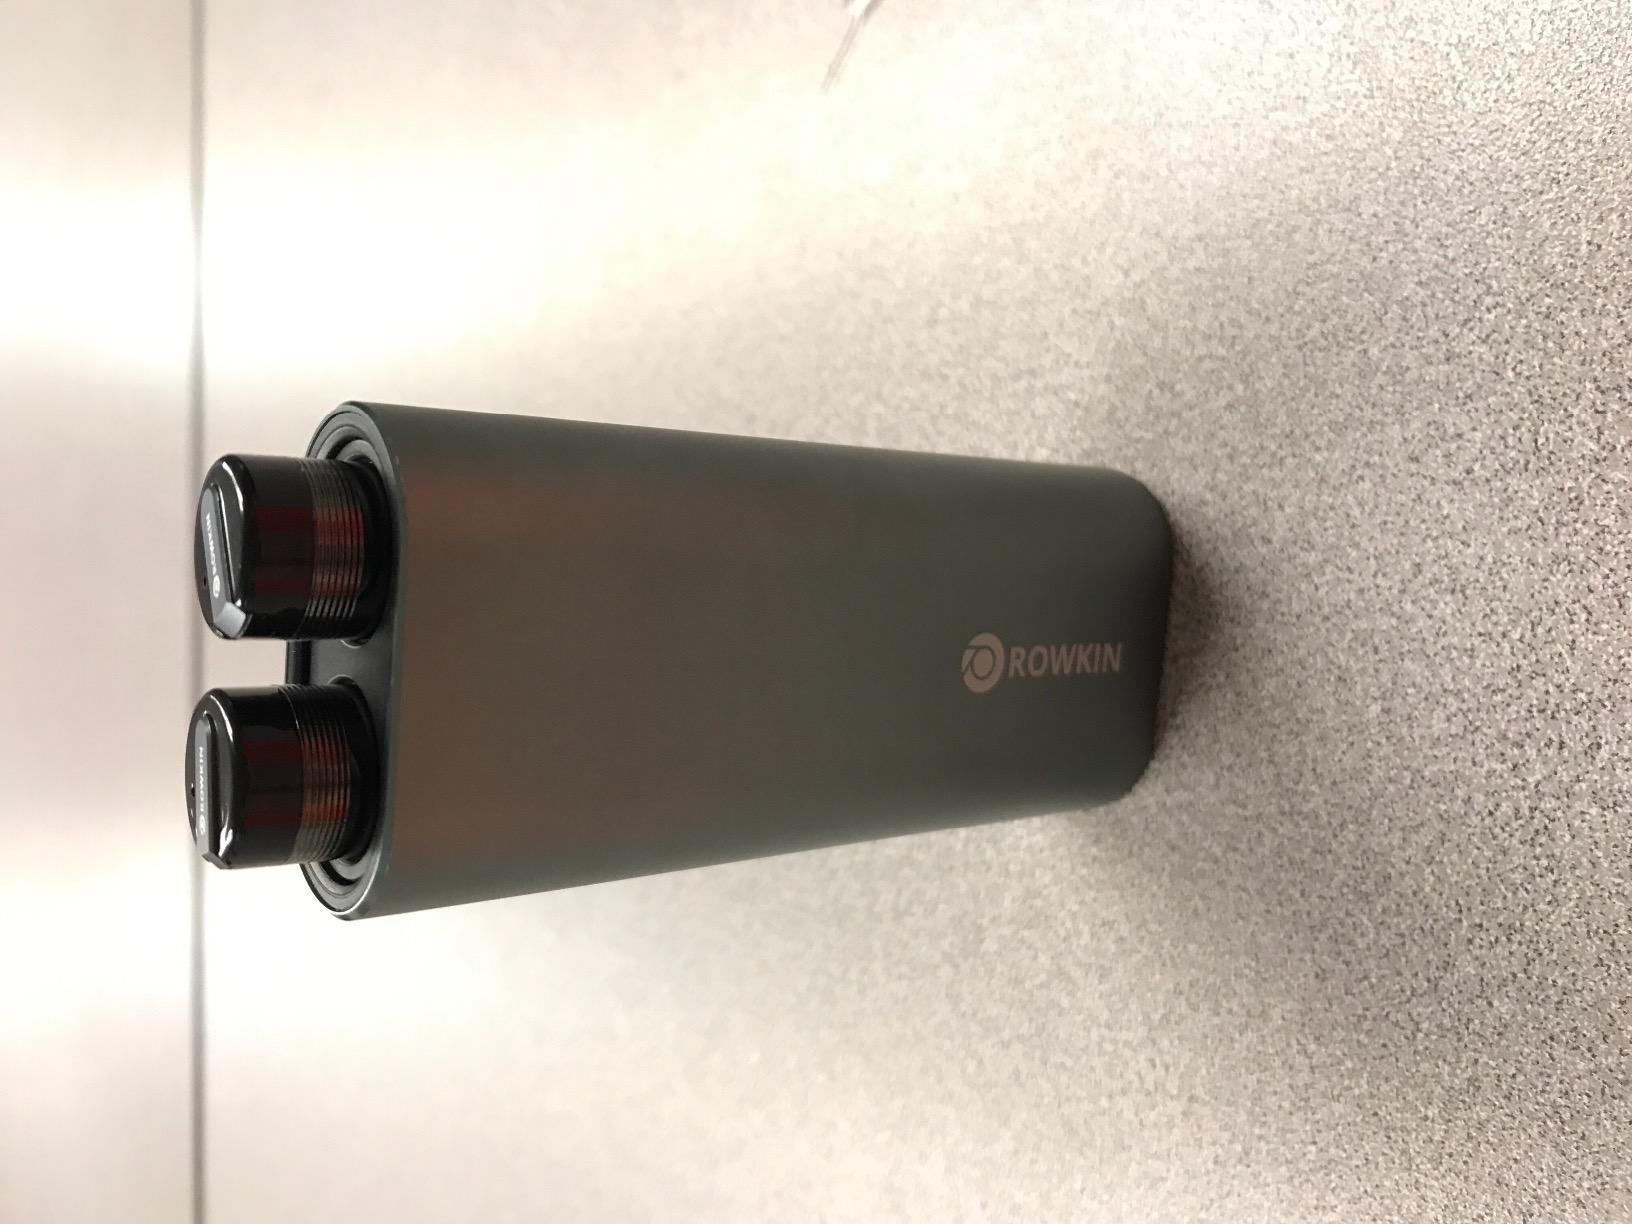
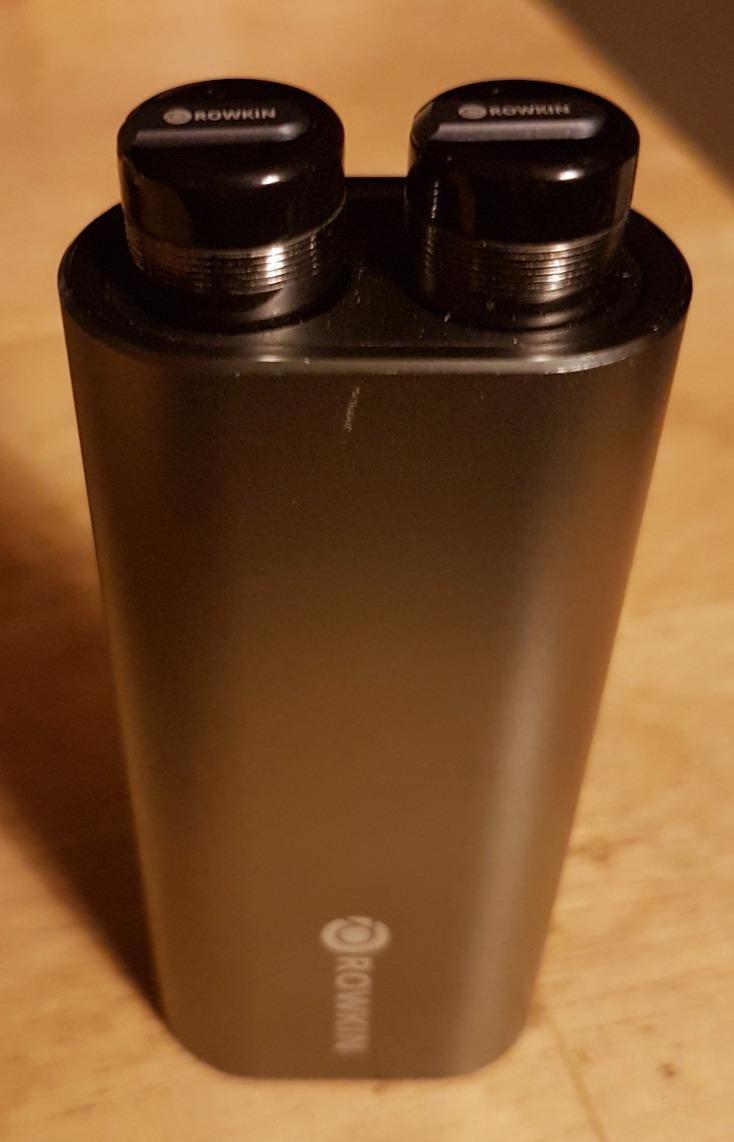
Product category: headphones
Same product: yes